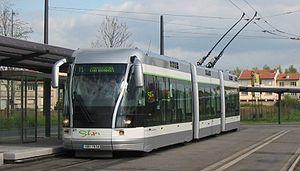
Le réseau de trolleybus de Nancy était un système de transports en commun de l'agglomération de Nancy. Créé en 1982, le réseau compta trois lignes d'une longueur de 37 kilomètres et fonctionna jusqu'en 1998, date à laquelle les trolleybus ont été retirés de la circulation. Une partie de l'infrastructure du réseau a été réutilisée en 2001 pour la mise en service de l'unique ligne du « tramway » de Nancy. Les années 2000 ont vu, sans succès, diverses tentatives pour remettre en service des trolleybus à Nancy.